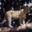
Label: leopard